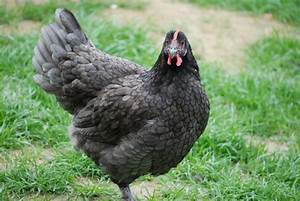
Label: chicken